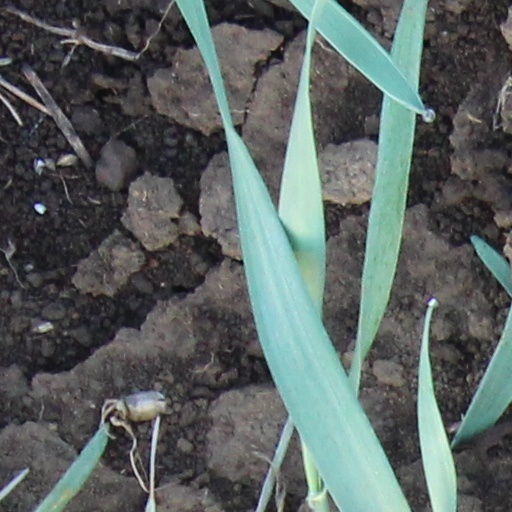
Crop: wheat